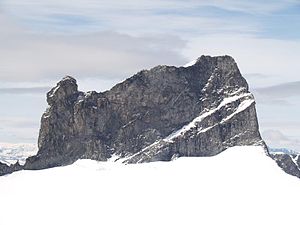
Skardstinden
Østvæggen af  Skardstinden, august 2005
Skardstinden, også kaldt Skardstind, ligger i Lom kommune i Innlandet fylke i Norge. Skardstinden regnes som Norges femte højeste bjerg. Skardstinden ligger i den østlige del af Jotunheimen, 2,5 km vest for Galdhøpiggen.